Exmouth Community College

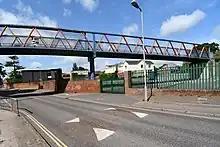
Walkway connecting Exmouth Community College's two sites

Exmouth Community College is an academy in Exmouth, Devon, England. The college provides secondary education for over 2,200 students, aged 11 to 18. The headteacher is Tom Inman.